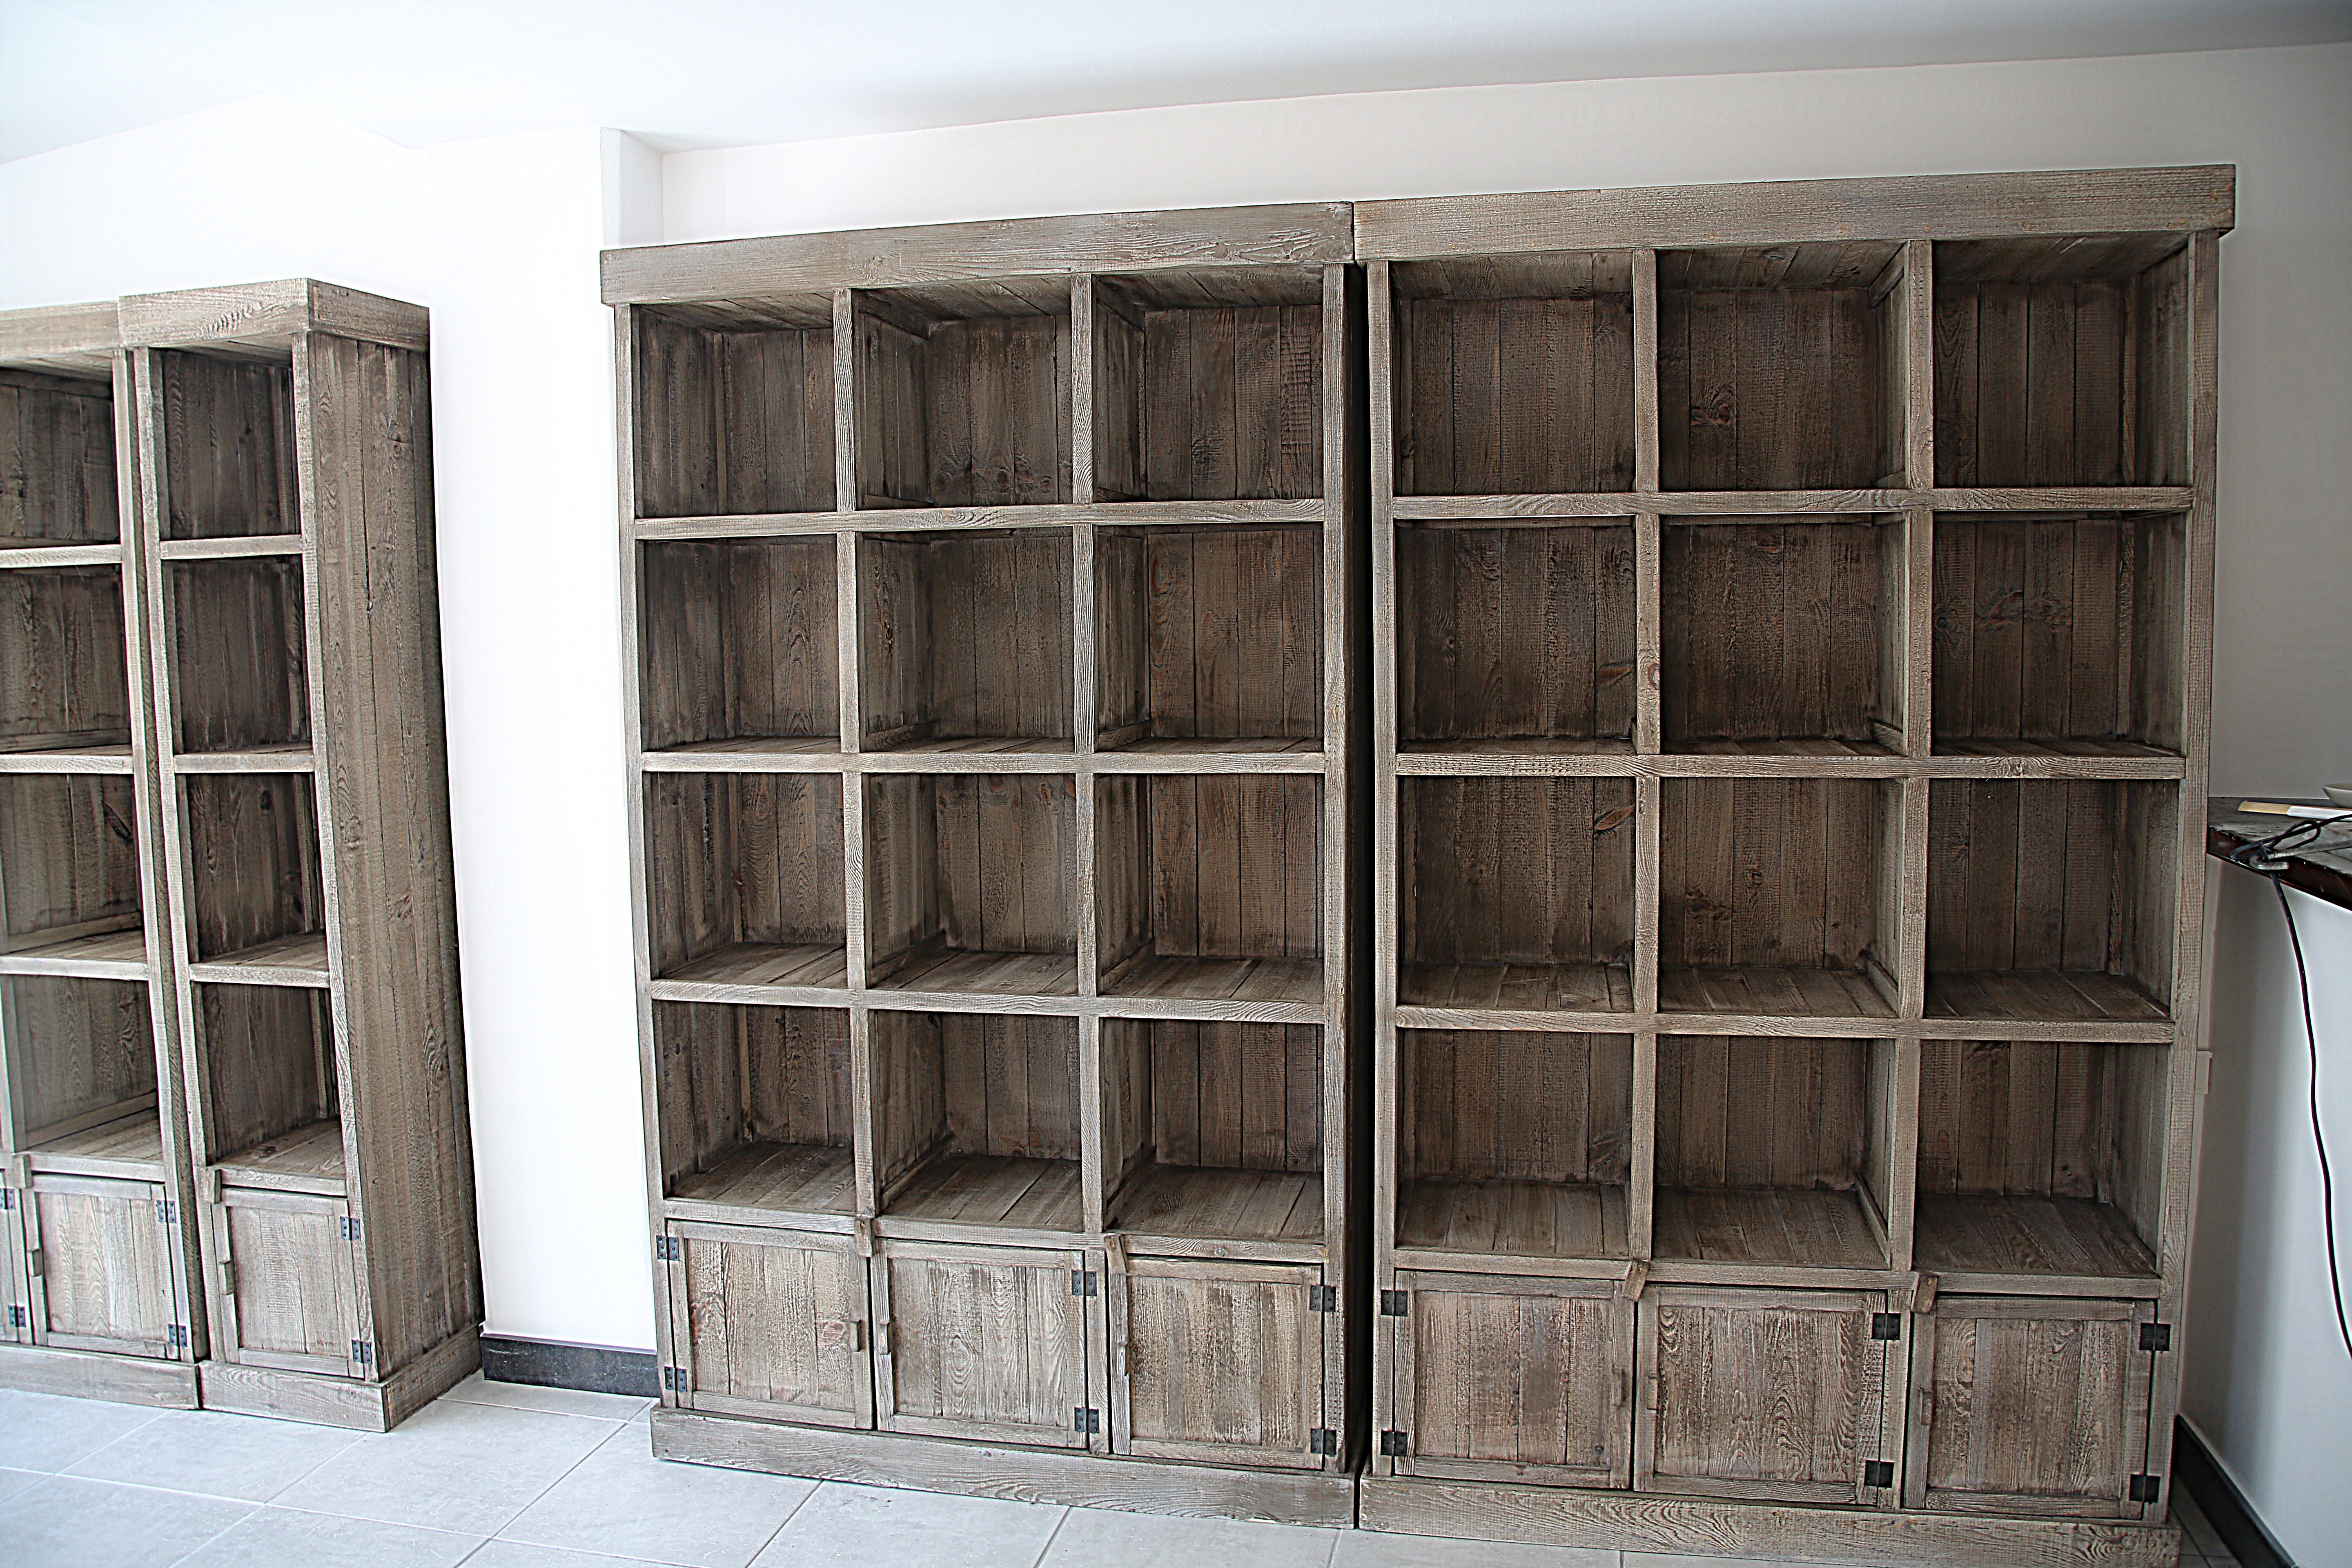
wood, shelf, furniture, room, interior design, bookcase, library, shelves, shelving, cupboard, wooden shelves, window covering, cabinetry